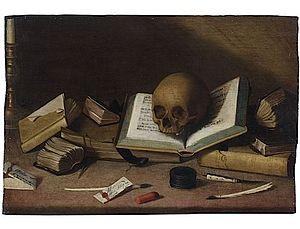
Charles Emmanuel Biset ou Karel Emmanuel Biset, né le 26 décembre 1633 à Malines et mort entre le 28 septembre 1693 et 1713 à Bréda, est un peintre flamand dont la carrière est itinérante, travaillant dans différentes villes et pays, dont Malines, Paris, Annonay, Bruxelles, Anvers et Bréda. Il travaille dans de nombreux genres, dont des scènes de genre d'intérieurs avec des merry companies et des peintures de galeries, des peintures d'histoire, des natures mortes et des portraits.